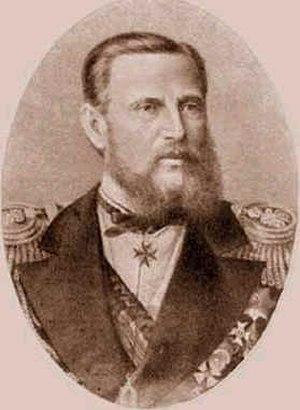
Constantin Nikolaïevitch de Russie, grand-duc de Russie, né le 9 septembre 1827 à Saint-Pétersbourg et décédé le 13 janvier 1892, à Pavlovsk, en Russie, est un membre de la Maison Romanov, grand-amiral de la Flotte impériale russe, chef du Département de la marine impériale russe et président du Conseil d'Empire.